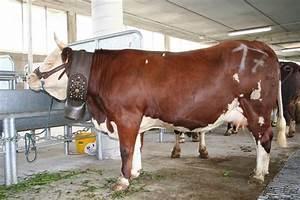
cow